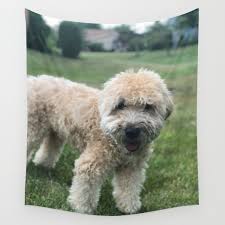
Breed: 235-n000090-soft_coated_wheaten_terrier